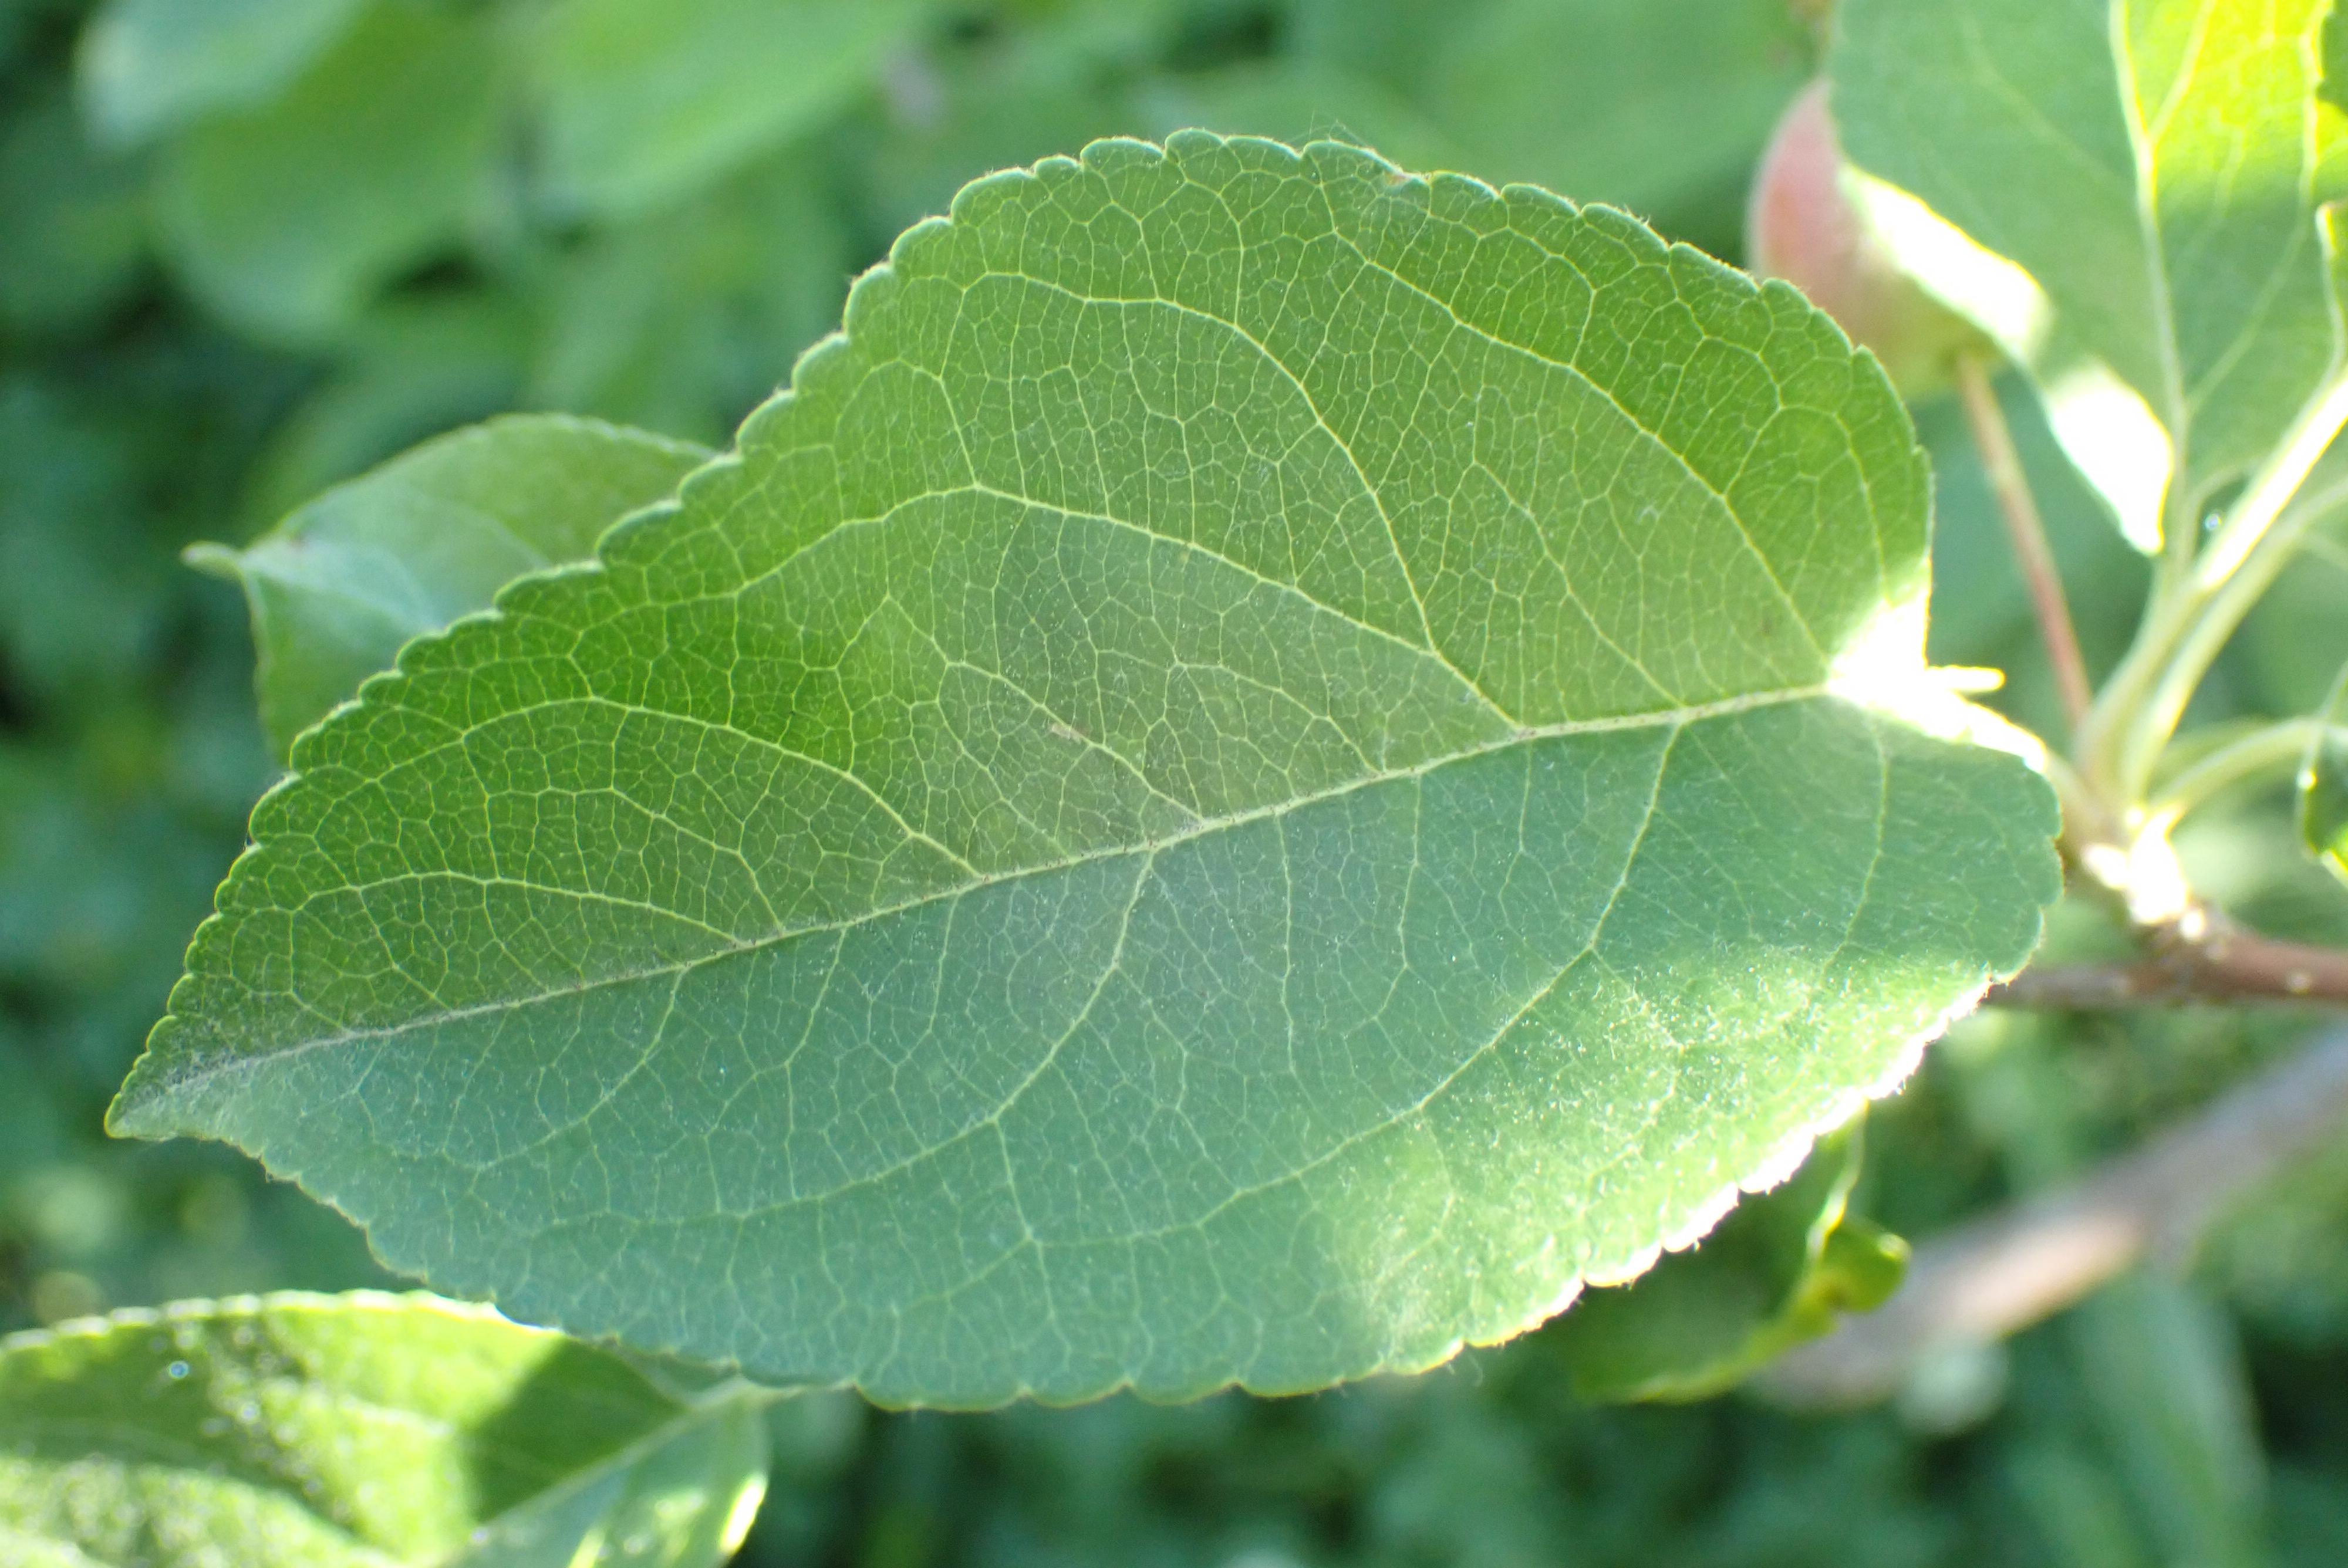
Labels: healthy